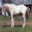
Label: horse